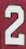
Number: 2